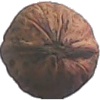
Label: Walnut 1